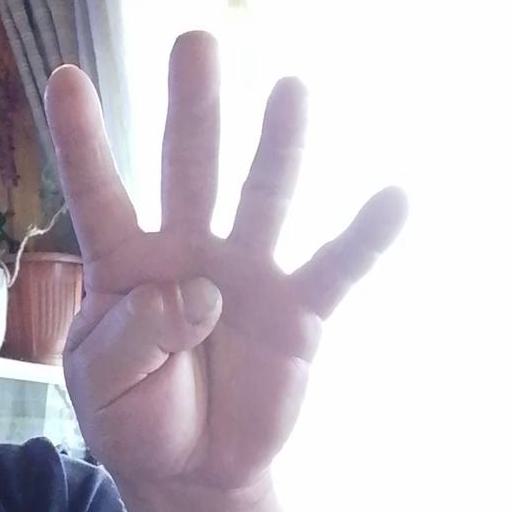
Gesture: four